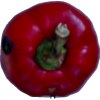
Label: red_pepper